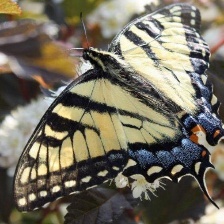
Species: YELLOW SWALLOW TAIL